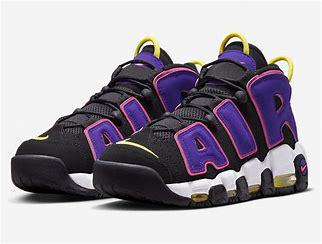
Brand: Nike
Model: Air More Uptempo 96